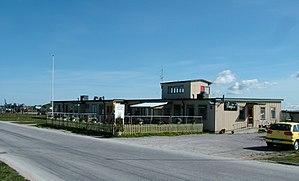
L'aéroport de Visby, est situé à environ 3,5 kilomètres au nord de Visby, Gotland, Suède.